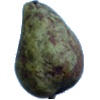
Label: Pear Stone 1